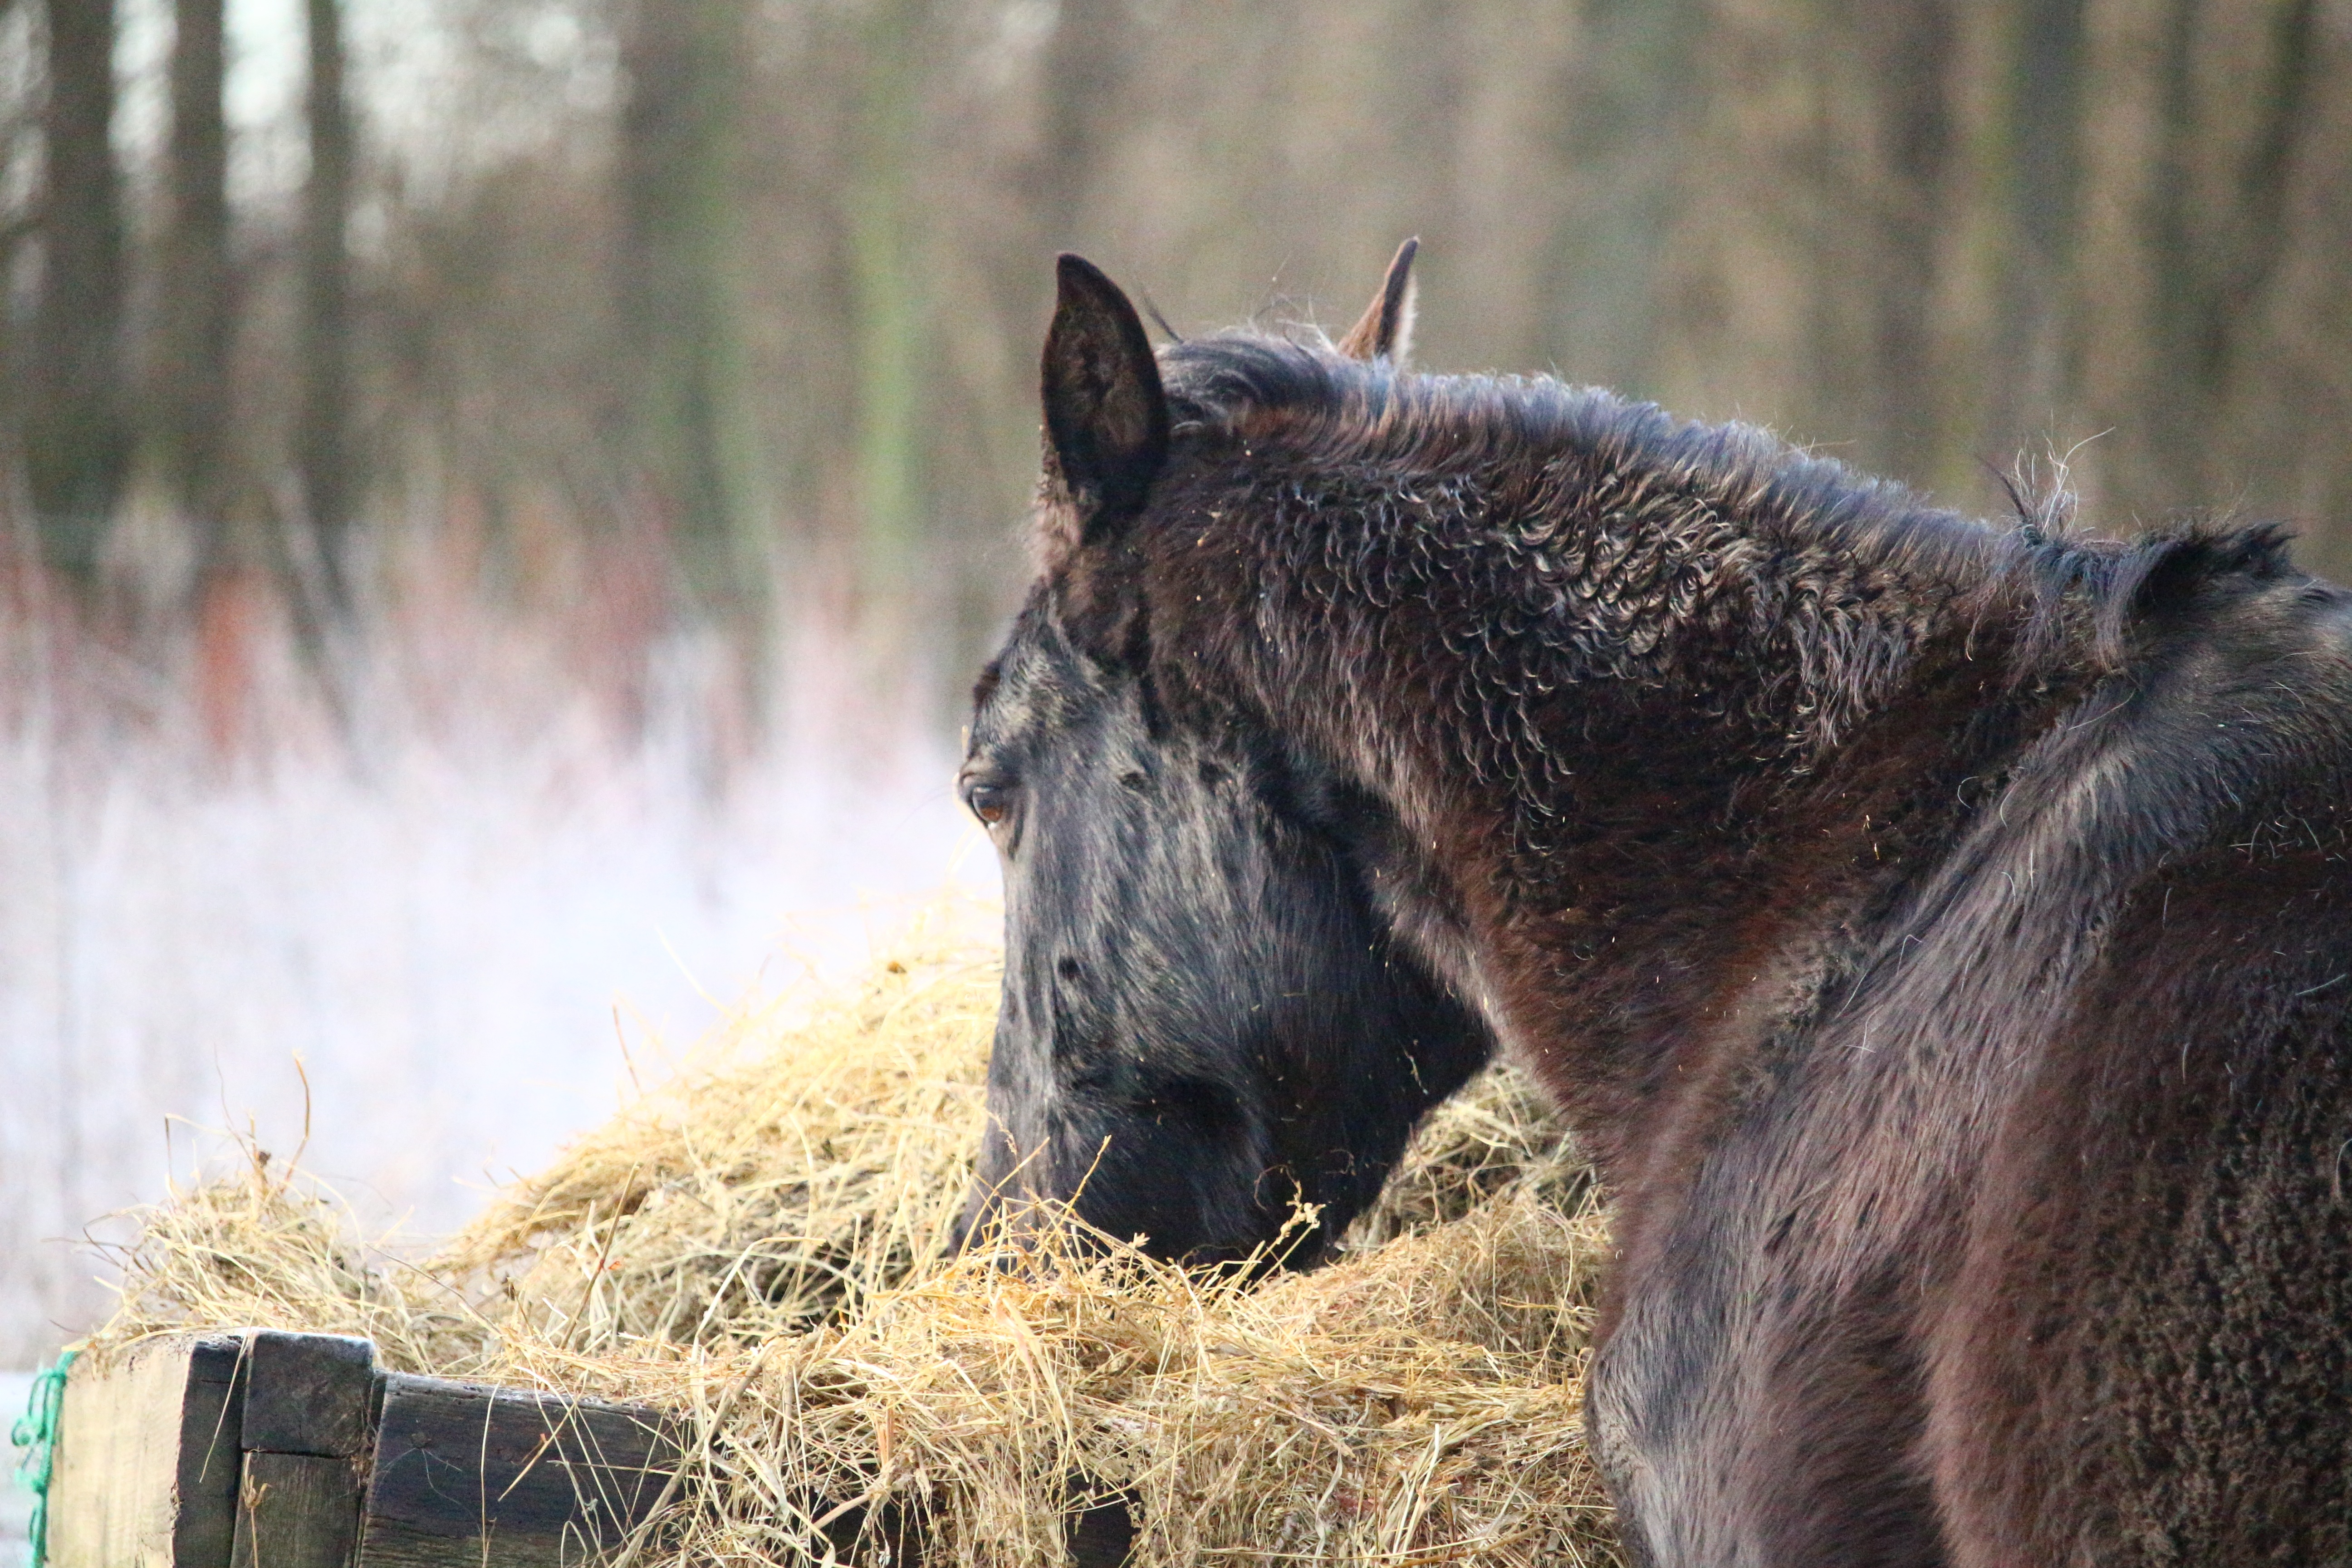
snow, winter, hay, frost, wildlife, ice, pasture, horse, mammal, stallion, mane, fauna, feeding, vertebrate, mare, rap, foal, thoroughbred arabian, horse like mammal, mustang horse